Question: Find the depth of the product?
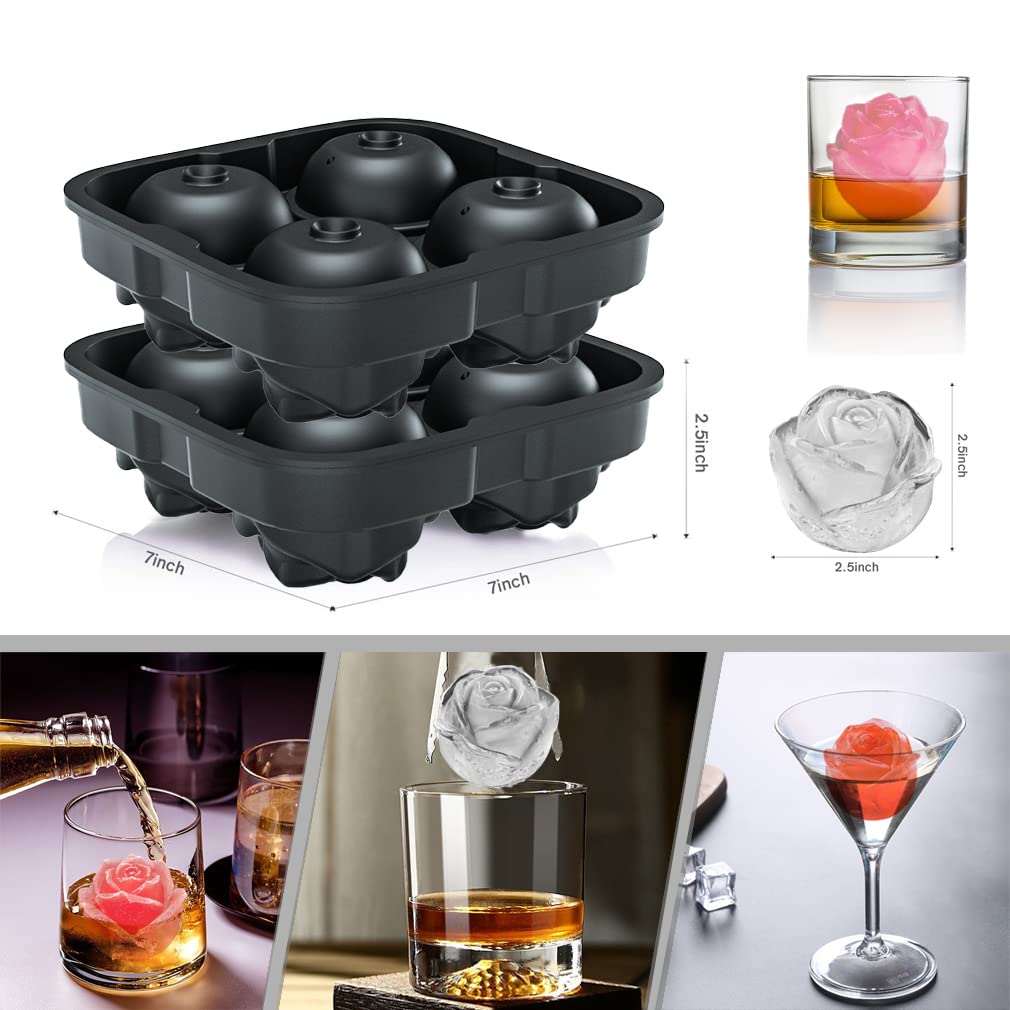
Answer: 7.0 inch